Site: brandenburg
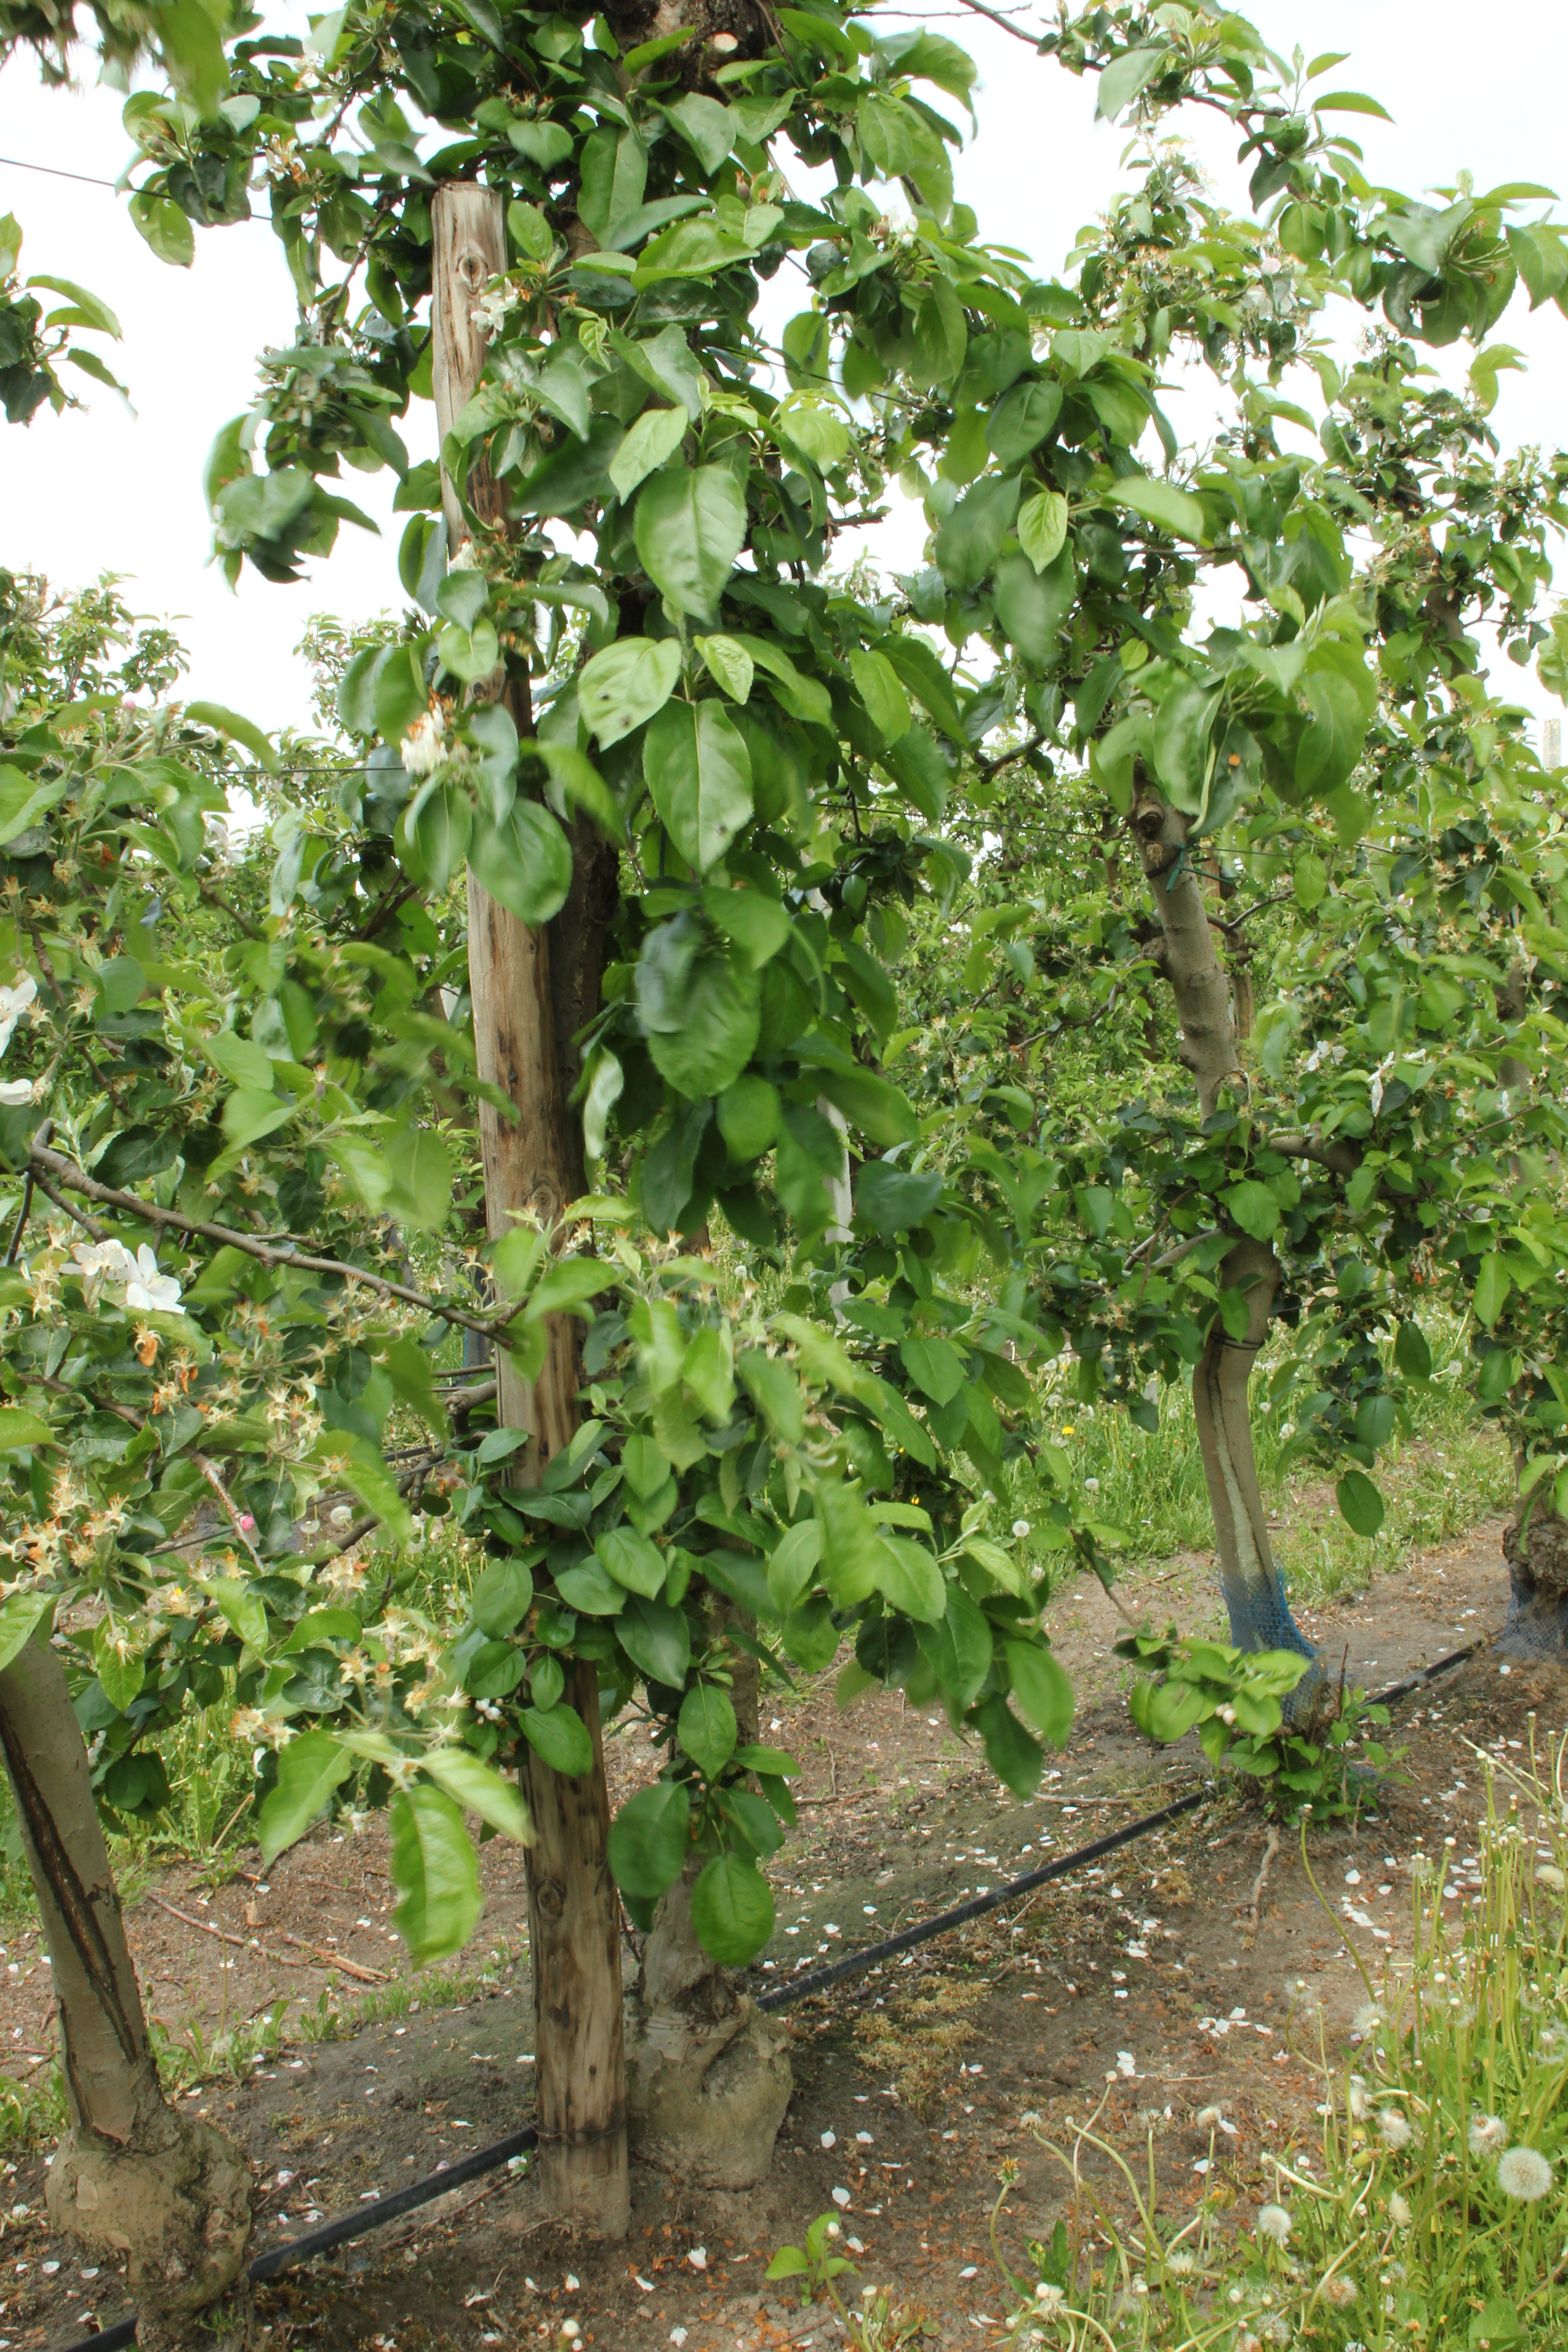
Growth stage (BBCH 67): Flowering